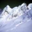
Label: mountain